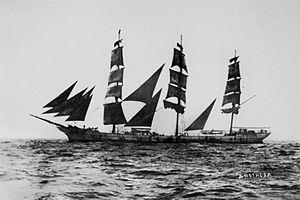
La grande voile d'étai aussi appelée pouillouse ou charbonnière, est la plus grande voile d'étai entre les mâts principaux d'un navire, dans la partie la plus basse.
Ce glossaire maritime liste les principaux termes techniques utilisés par le monde maritime et les marins.